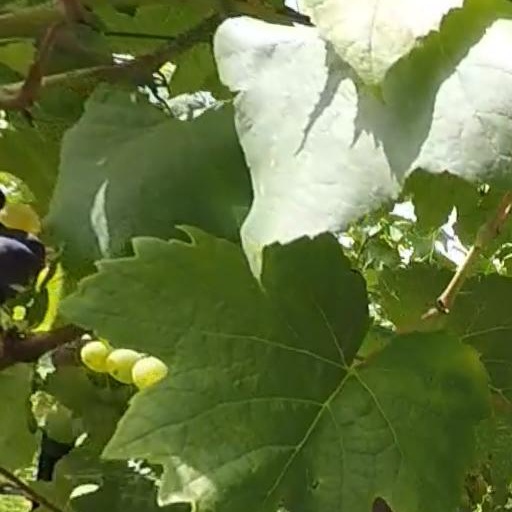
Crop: grape